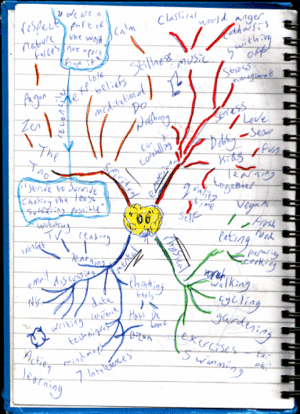
Une carte heuristique, carte cognitive, carte mentale, carte des idées, ou encore schéma heuristique, est un schéma, supposé refléter le fonctionnement de la pensée, qui permet de représenter visuellement et de suivre le cheminement associatif de la pensée. Le terme anglo-saxon mind map est également parfois utilisé en français.